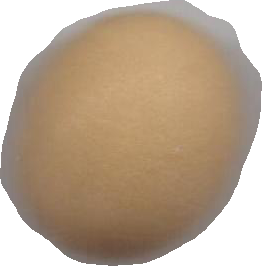
Variety: Grobogan